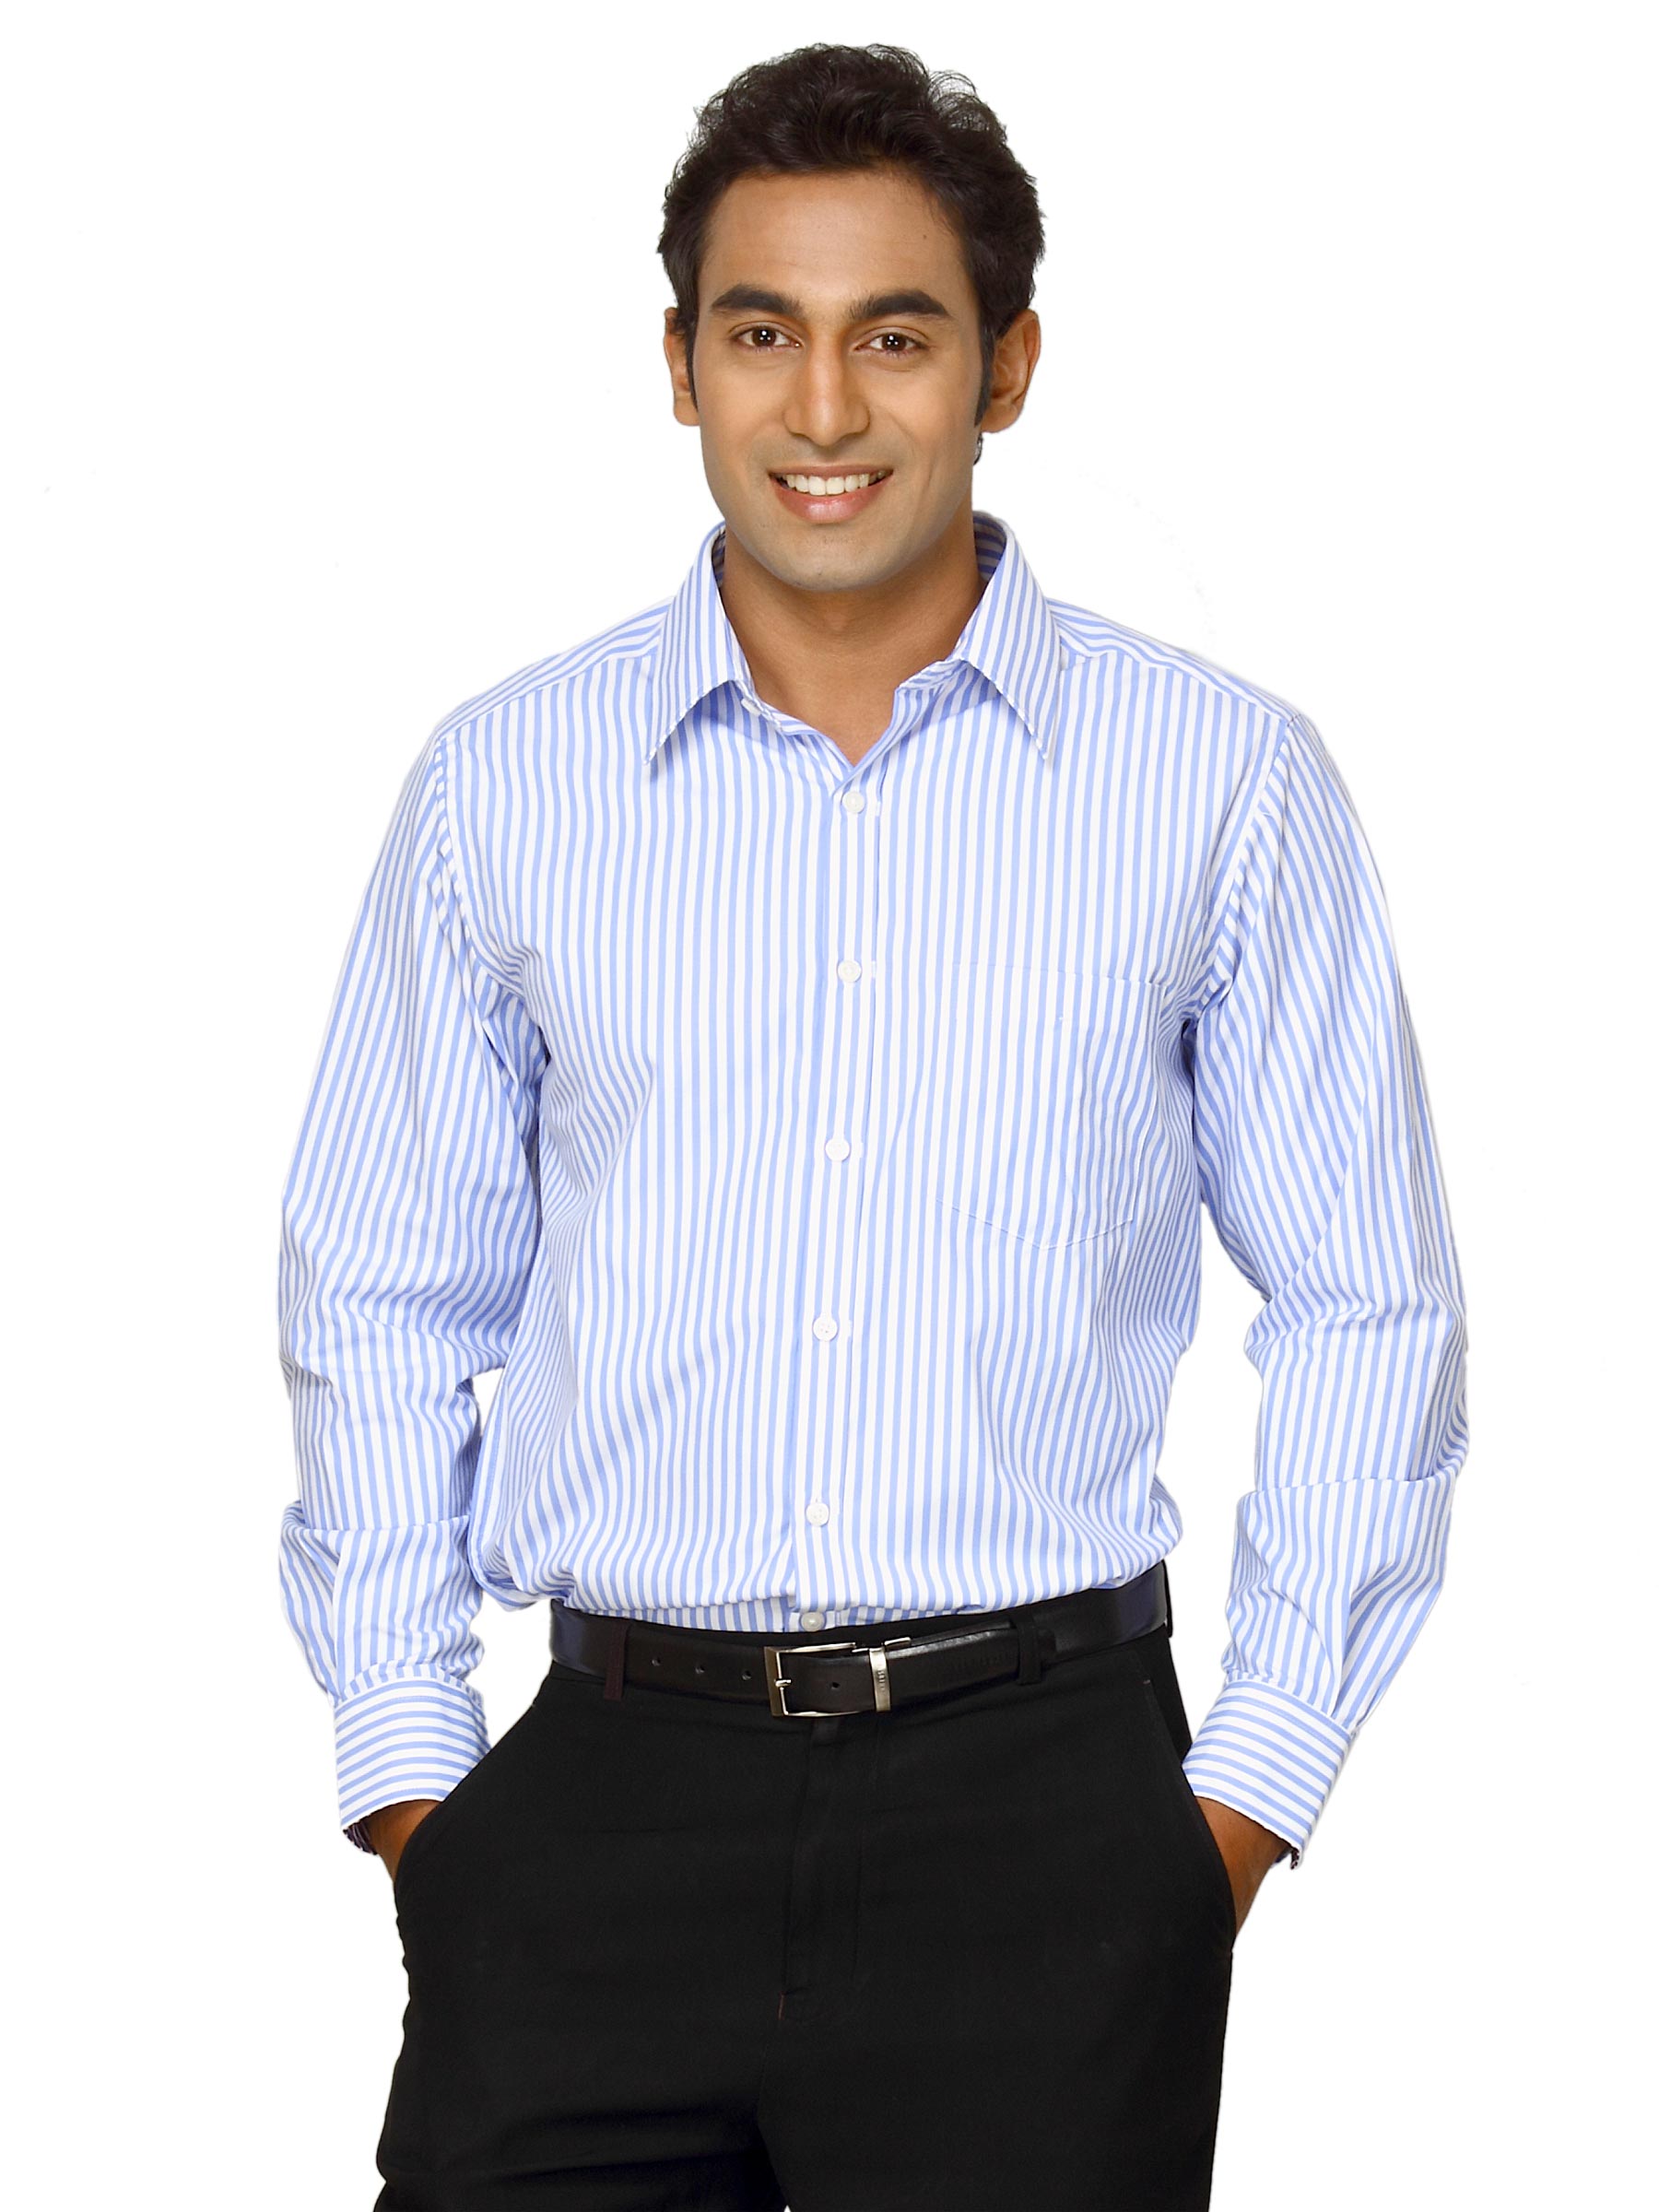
Indigo Nation Men Price catch Blue White Shirts
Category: Apparel / Topwear / Shirts
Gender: Men
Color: Blue
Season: Fall 2011
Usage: Formal